Soundtrack (TV series)

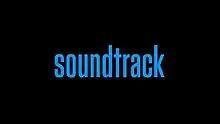

Soundtrack is an American musical drama television series created by Joshua Safran, that premiered on Netflix on December 18, 2019. The series is executive produced by Safran alongside Megan Ellison and Ali Krug and stars Paul James, Callie Hernandez, Marianne Jean-Baptiste, Jenna Dewan, Jahmil French, Megan Ferguson, Isaiah Givens, Madeleine Stowe, and Campbell Scott. In January 2020, the series was canceled after one season.